Battle of Italeni

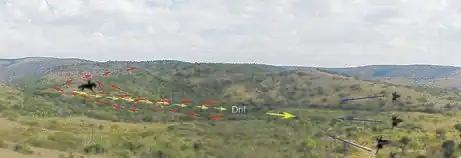
Potgieter's attack and flight route

The Potgieter commando rushed back towards their pack horses and some of the men got blocked in the Nzololo stream by a high rock wall. Bitter fighting took place but the men managed to stay on the western side of Nzololo stream and flee up along the pass from which they came. The right horn continued along the Nzololo stream and grabbed the Uys pack horses. Gert Rudolph, the voortrekker leader that had replaced the ailing Gert Maritz, rushed to Potgieter to request him to cover his rear. However, Potgieter ignored this request and continued retreating towards the top of the rim. The Zulus followed the trekkers towards the rim but turned when they saw the commando regrouping The action of sending Rudolph as a messenger to Potgieter almost certainly saved Rudolph's life.